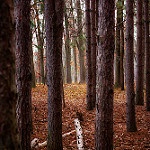
Scene: Outdoor